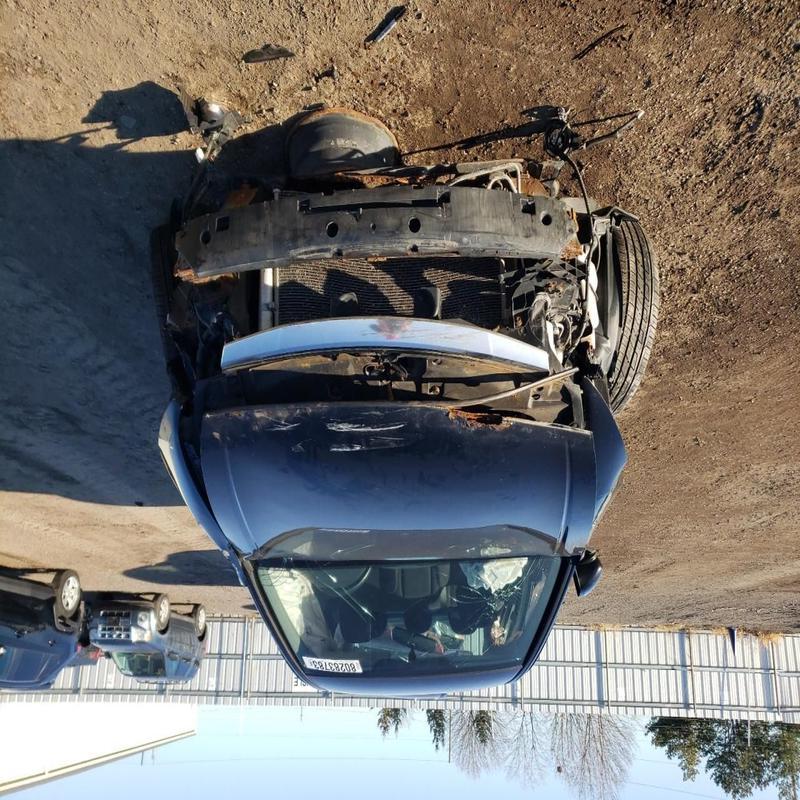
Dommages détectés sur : plaque d'immatriculation avant, pare-choc avant, feu avant droit, feu avant gauche, capot, pare-brise avant, aile avant droite, aile avant gauche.
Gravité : majeur